Isthmus of Ofqui

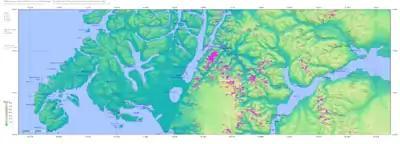
Península de Taitao: This SRTM inaccurate map doesn't show the connection between the "Laguna San Rafael" and the "Estero Elefantes".

The Isthmus of Ofqui is a narrow isthmus that connects the Taitao Peninsula with the Chilean mainland. The isthmus is bounded in the south by the Gulf of Penas, in the north by the San Rafael Lagoon, in the west by the Taitao Peninsula and in the east by the Northern Patagonia Ice Field.